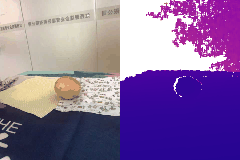
Label: potato